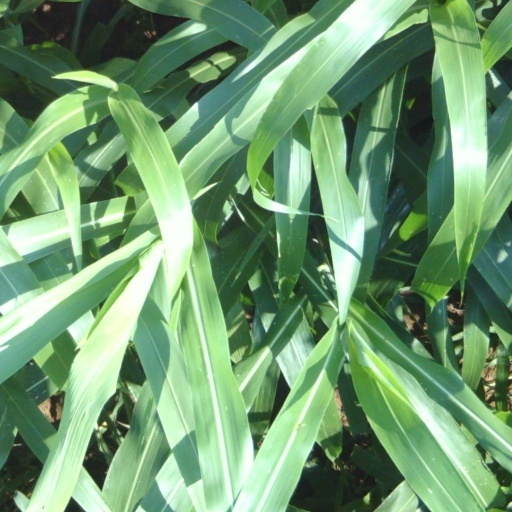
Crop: sorghum